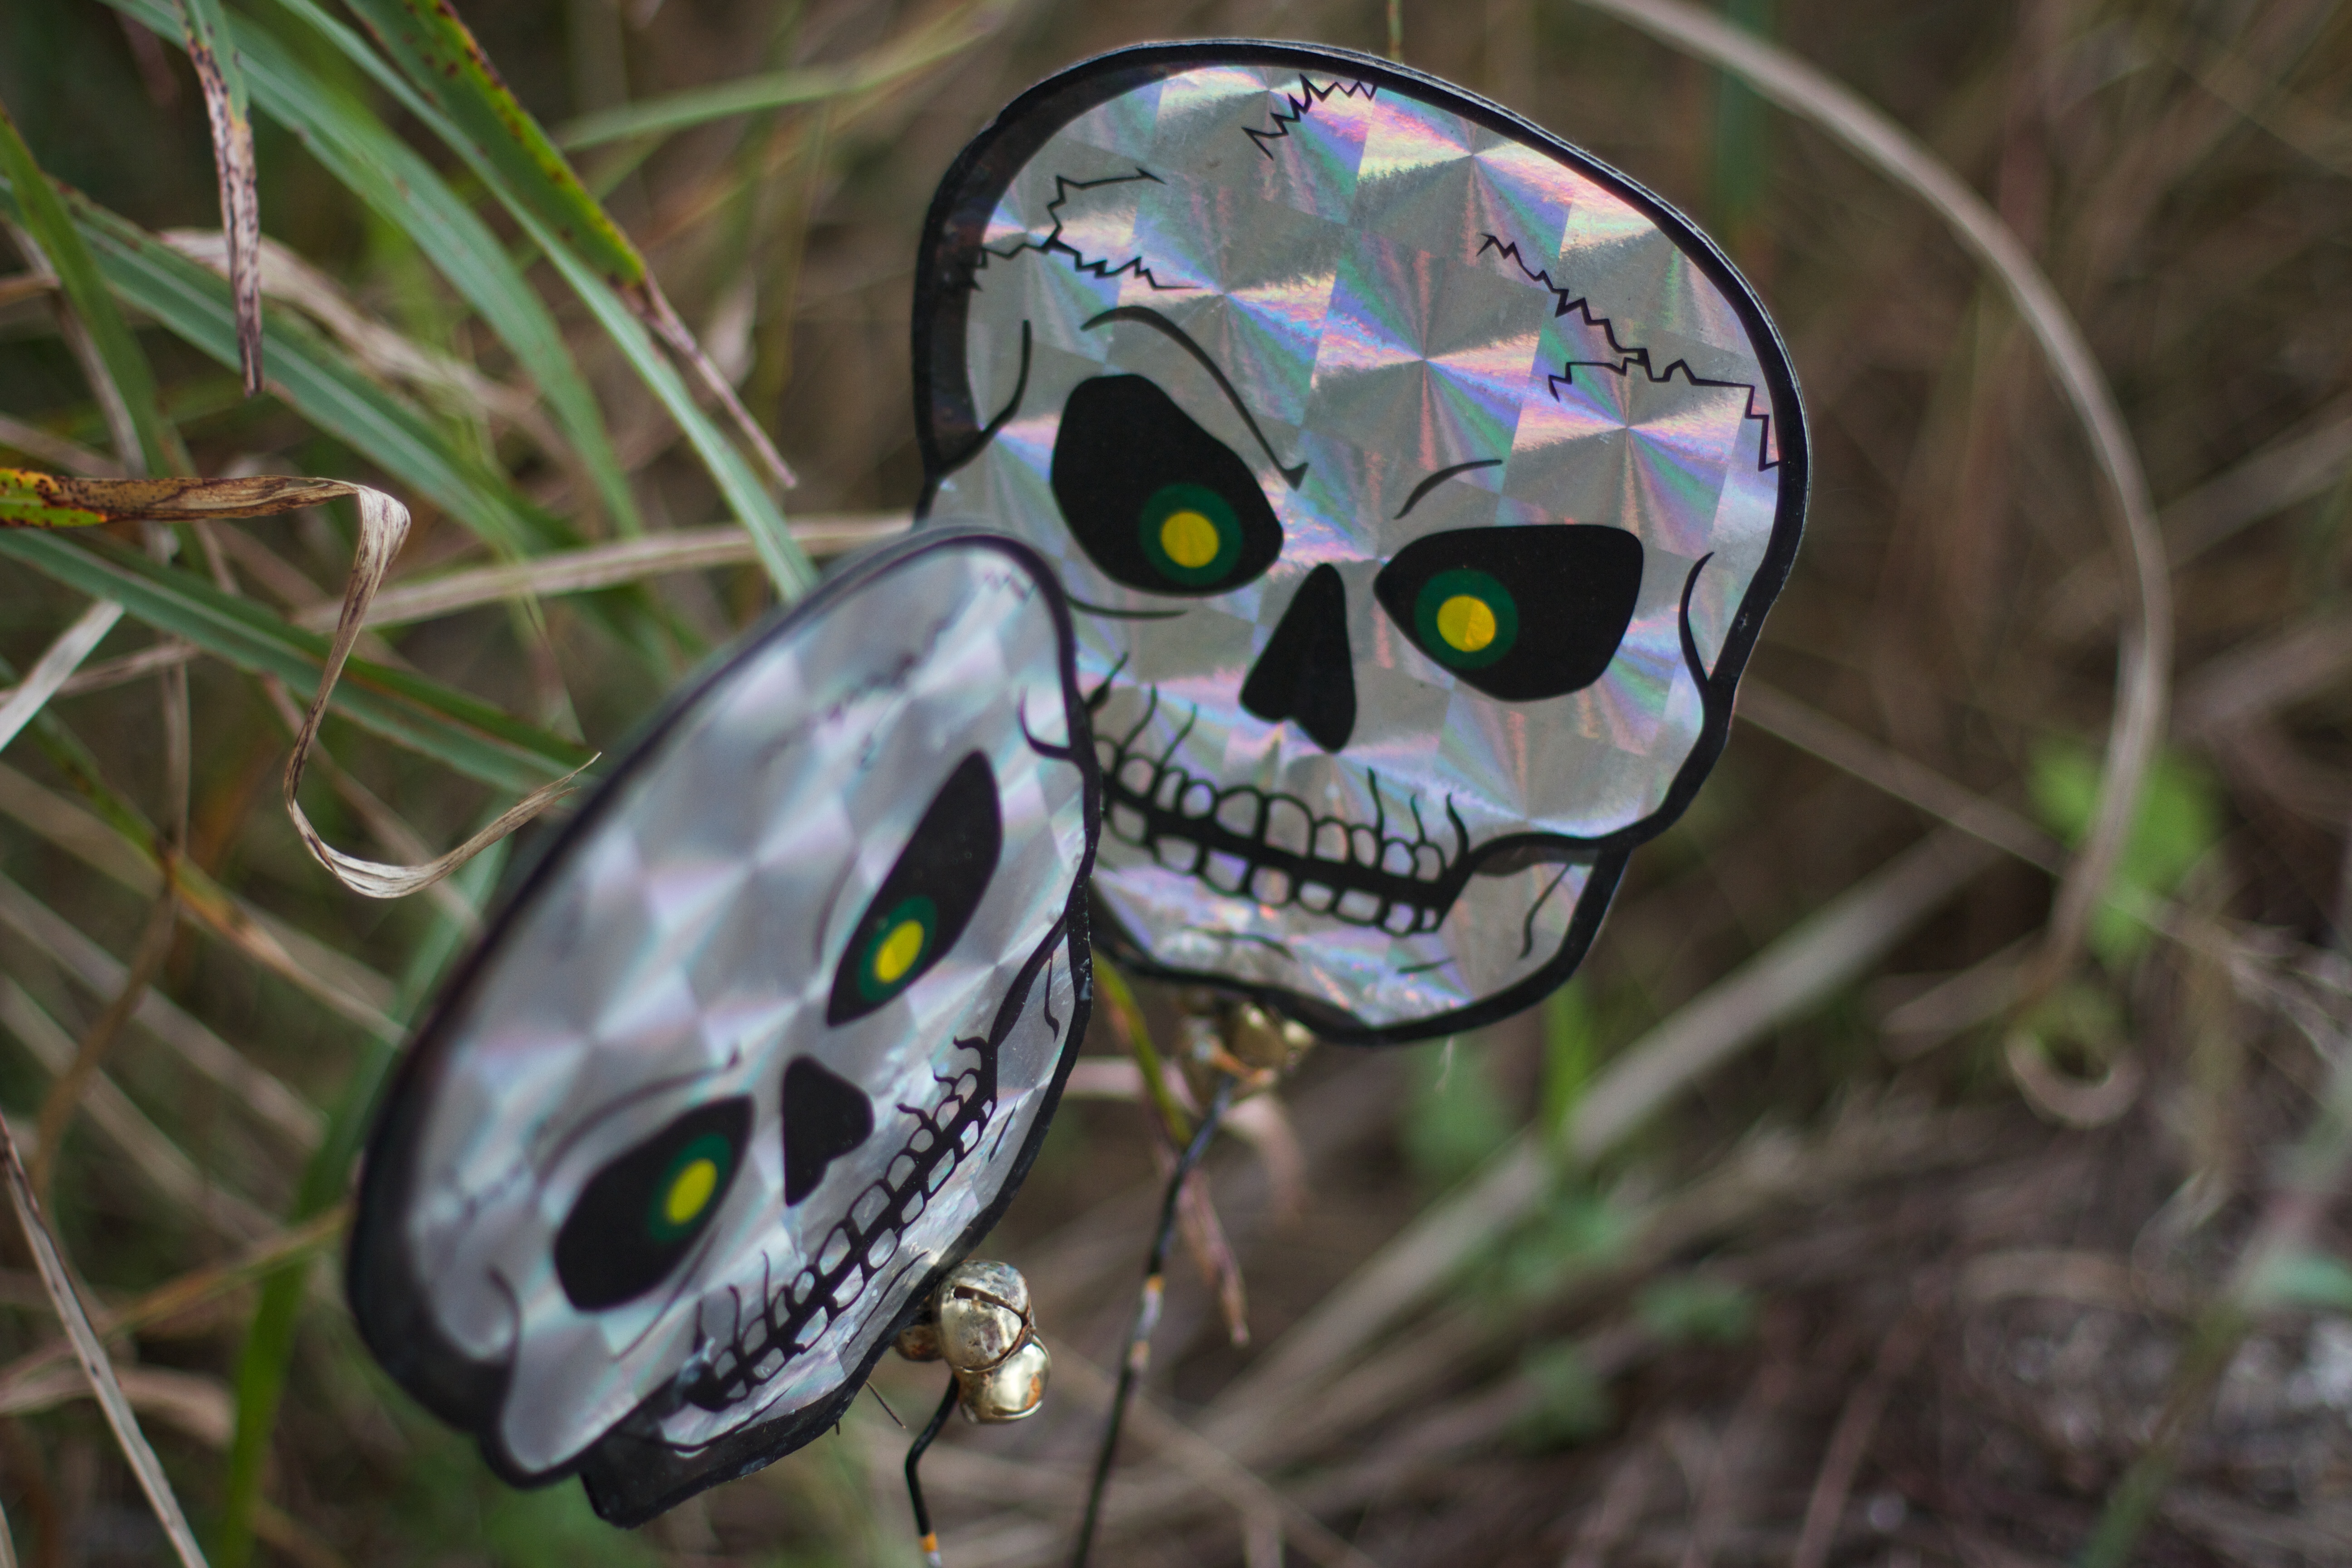
skull, glasses